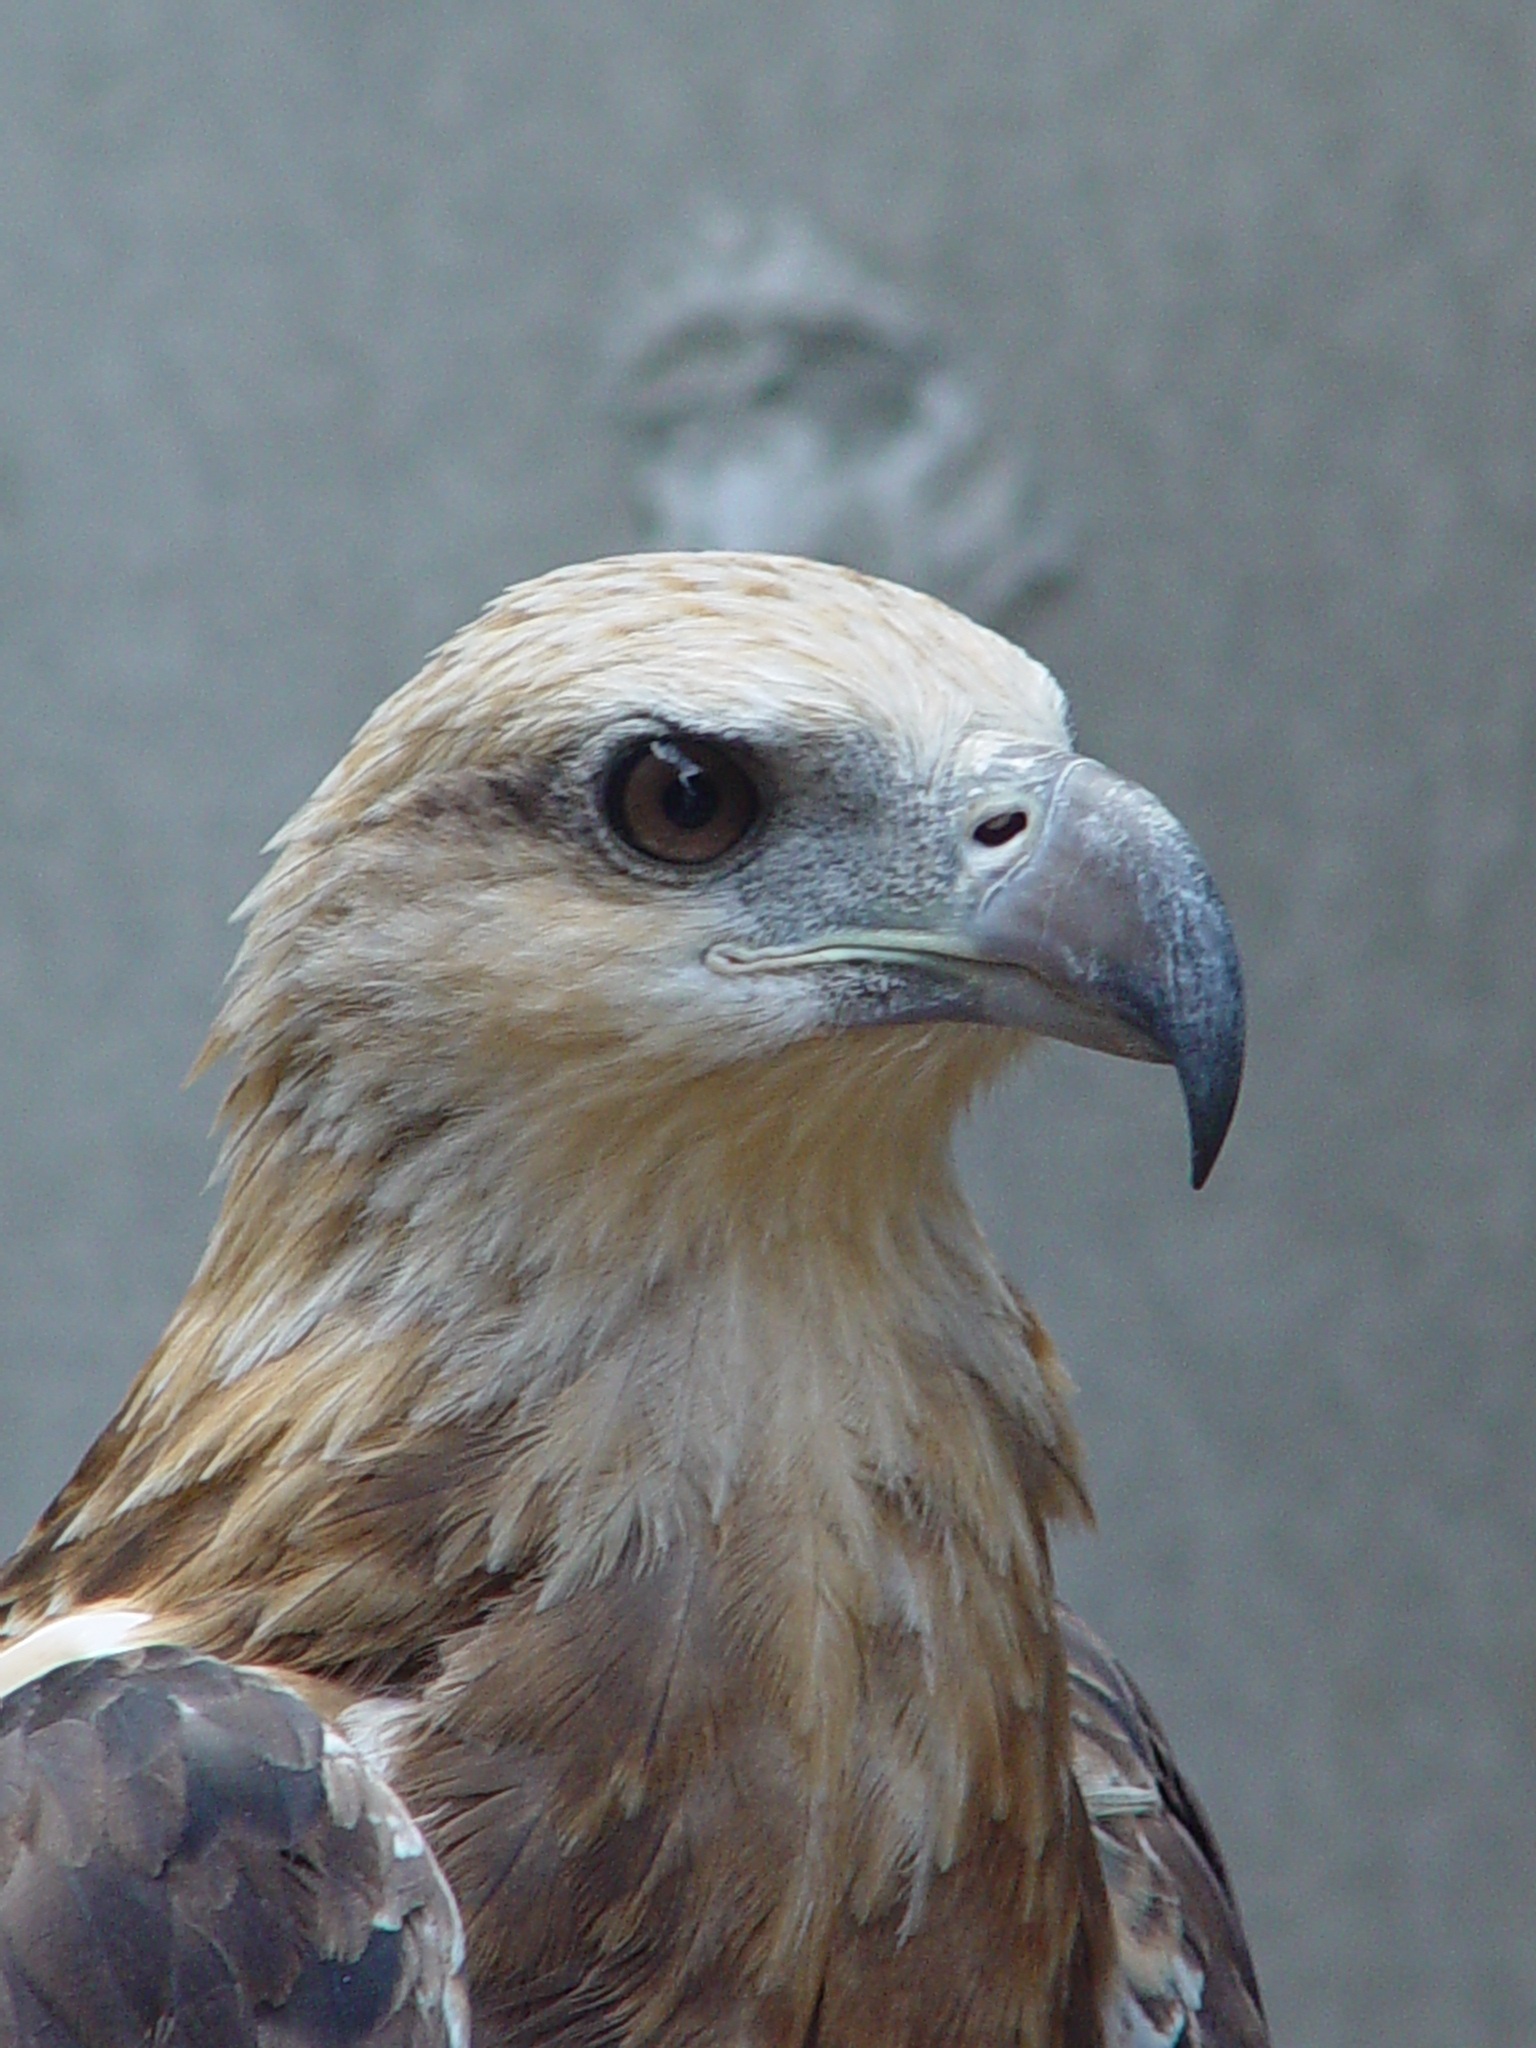
bird, wing, wildlife, beak, eagle, hawk, close, fauna, raptor, bird of prey, close up, vertebrate, falcon, buzzard, adler, white tailed eagle, accipitriformes